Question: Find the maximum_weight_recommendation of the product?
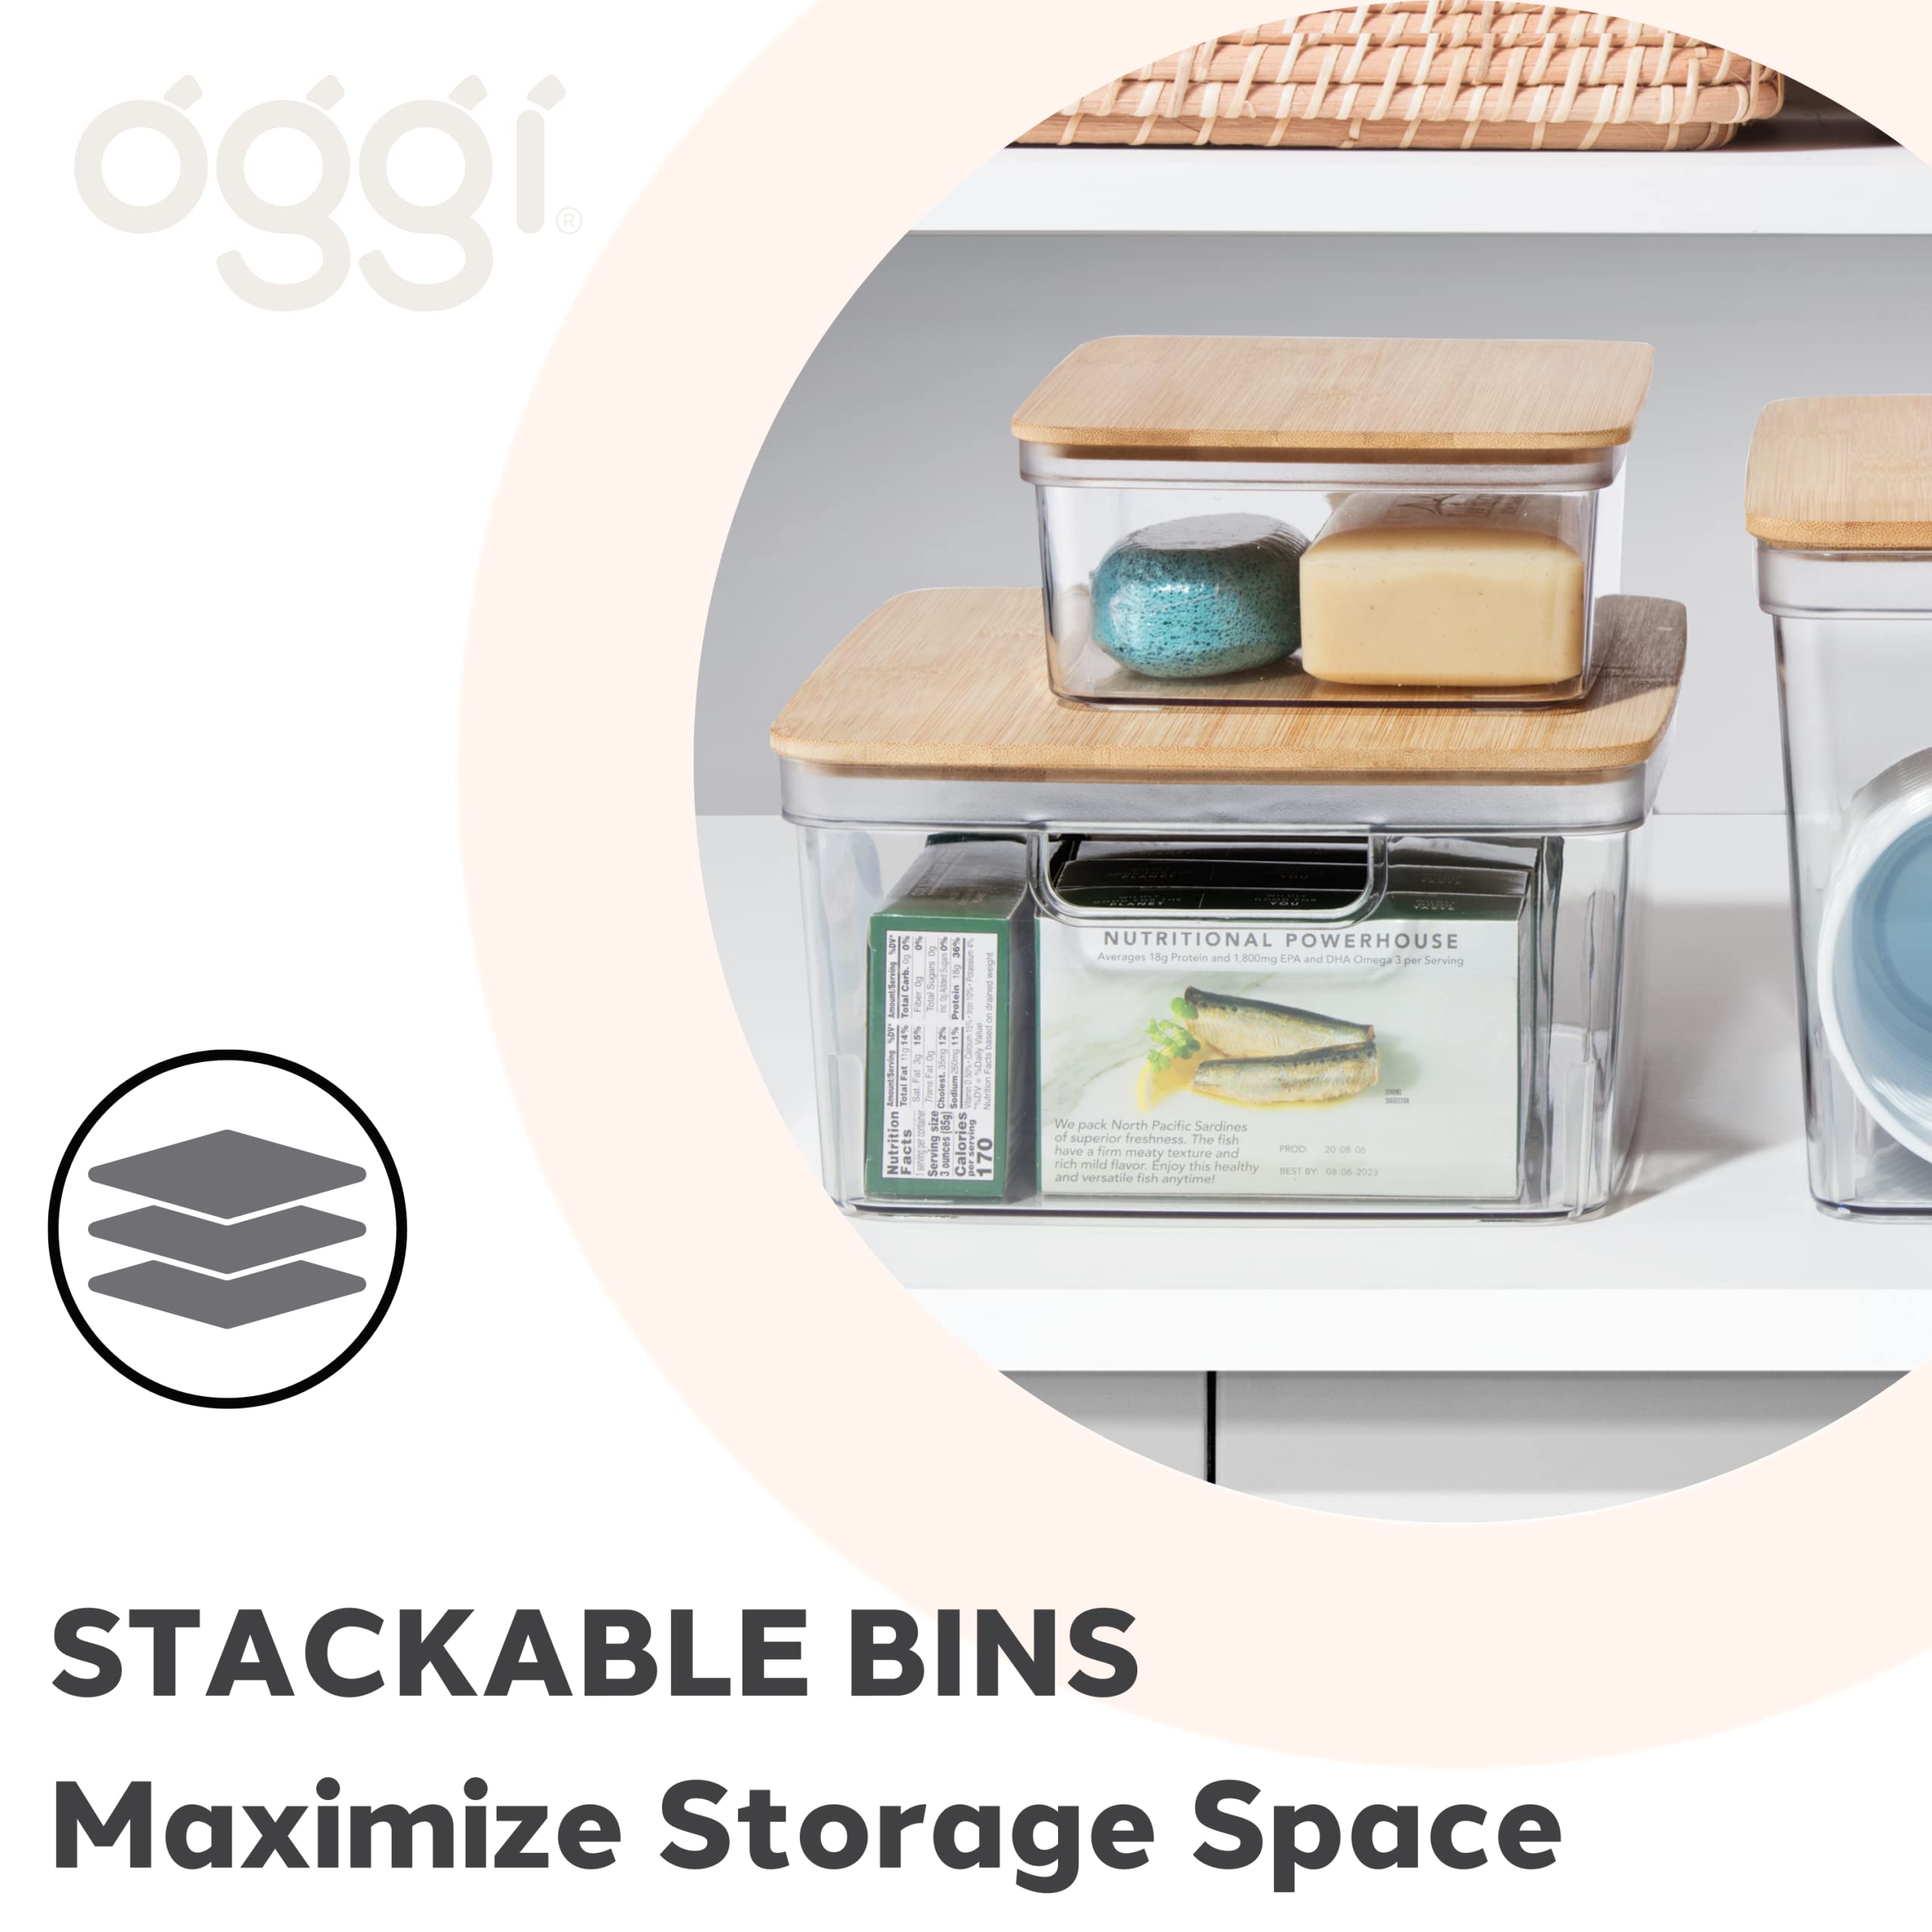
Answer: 18.0 gram